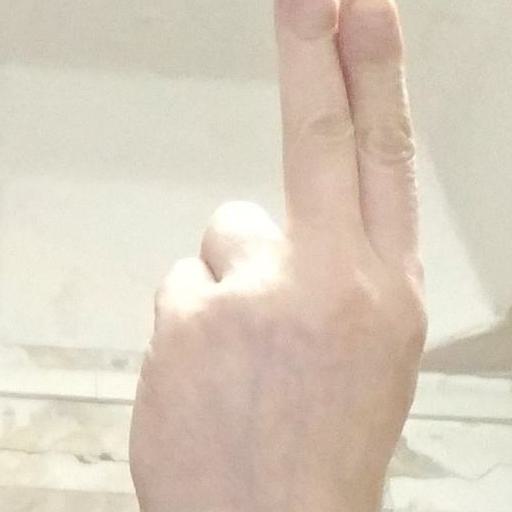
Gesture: two_up_inverted